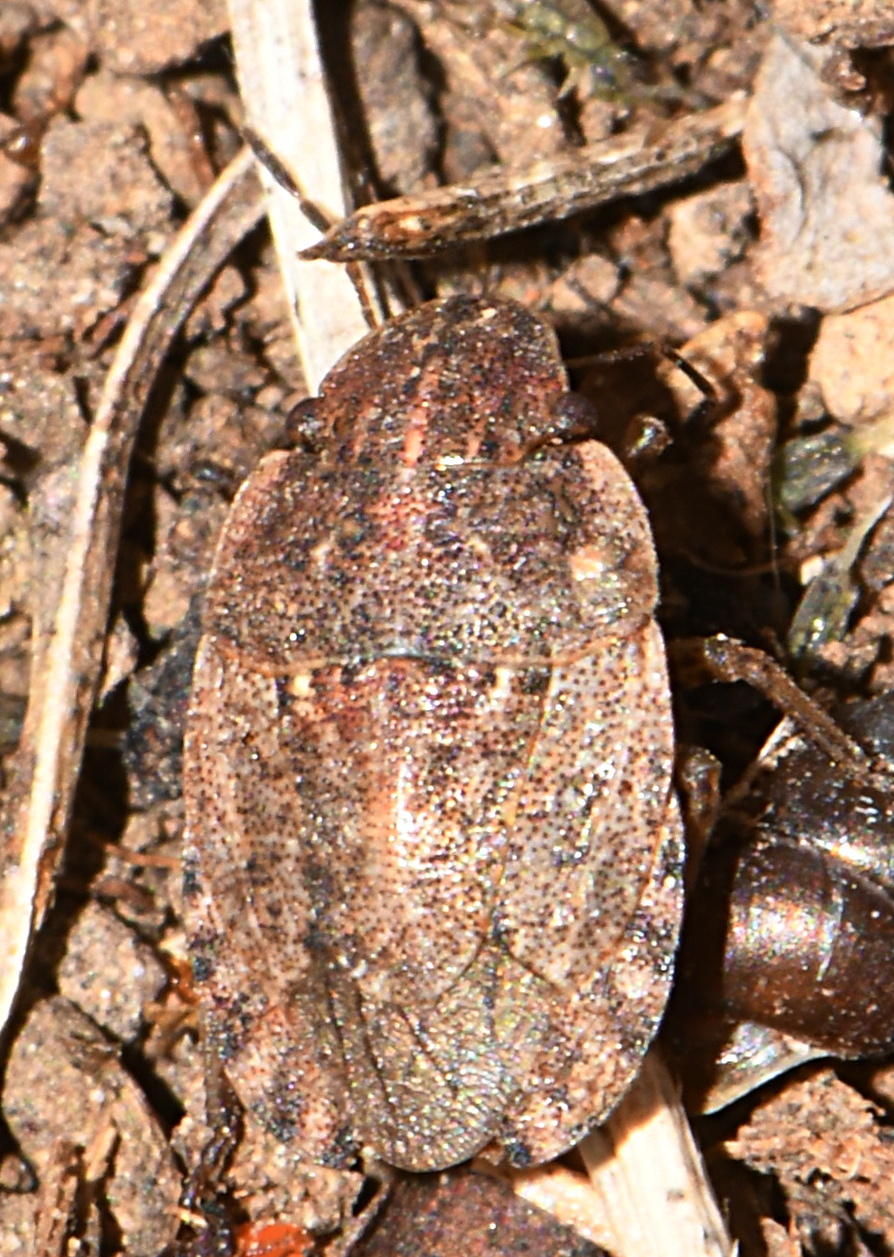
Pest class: stink_bug